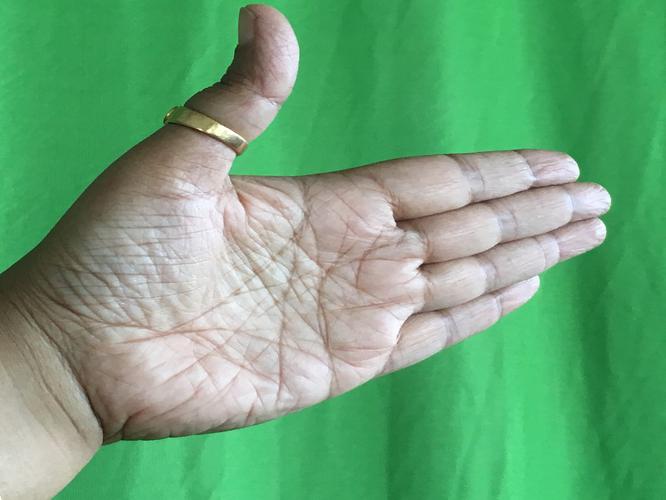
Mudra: Ardhachandran
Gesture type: single_hand